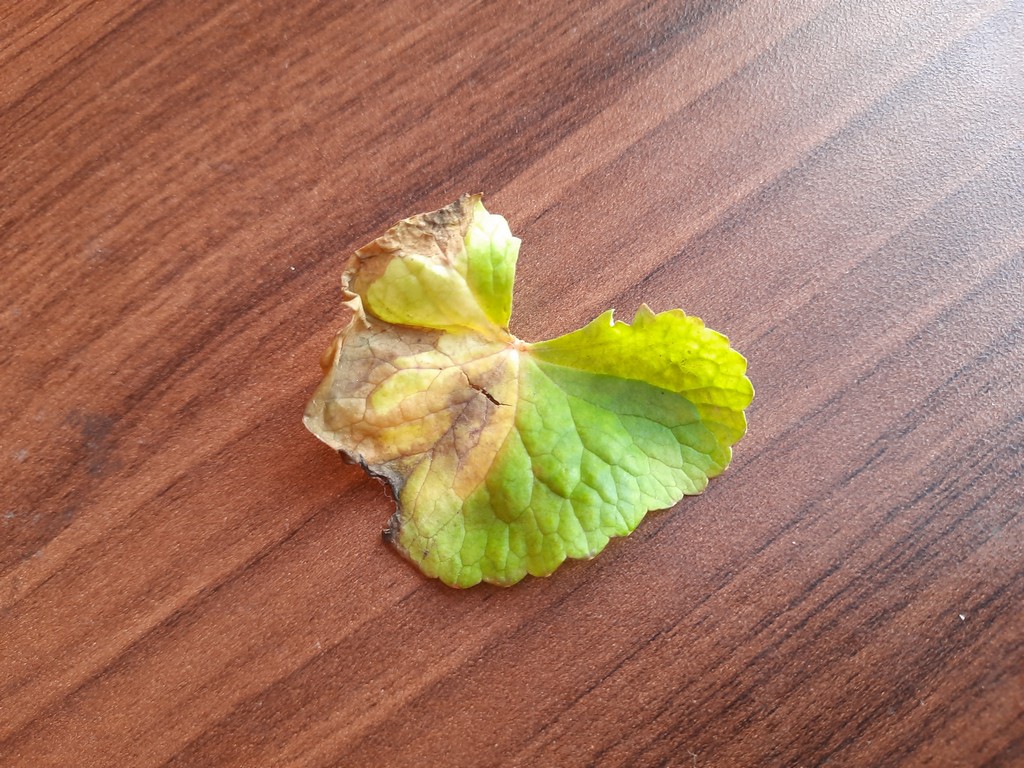
Label: Unhealthy